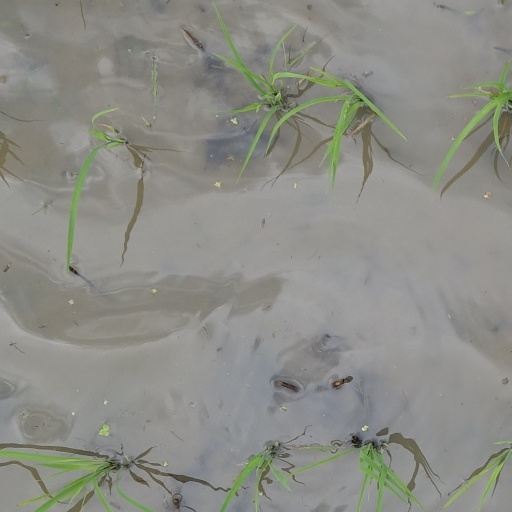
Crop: rice